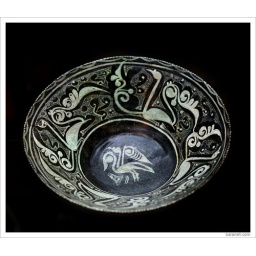
Large pottery bowlPainted in white on brown background Under clear glaze9th-10th century A.D.Production Tecnique :Wheel-madeMuseum No.:1318